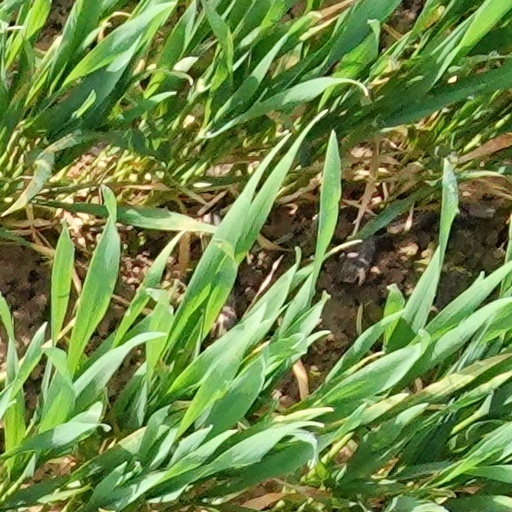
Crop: wheat